Goggle Fishing Bear

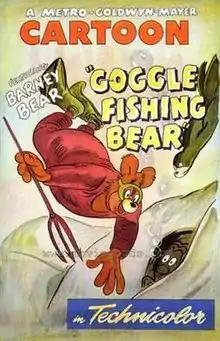
Poster

Goggle Fishing Bear is a 1949 MGM cartoon, featuring Barney Bear who attempts to go goggle fishing, with the aid of a sea lion. It is the 16th Barney Bear cartoon and the last Barney Bear cartoon to be supervised by Michael Lah and Preston Blair.